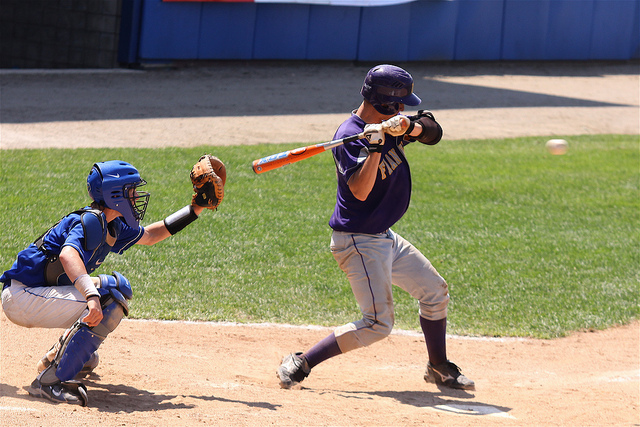
những người đàn ông đang chơi bóng chày ở trên sân